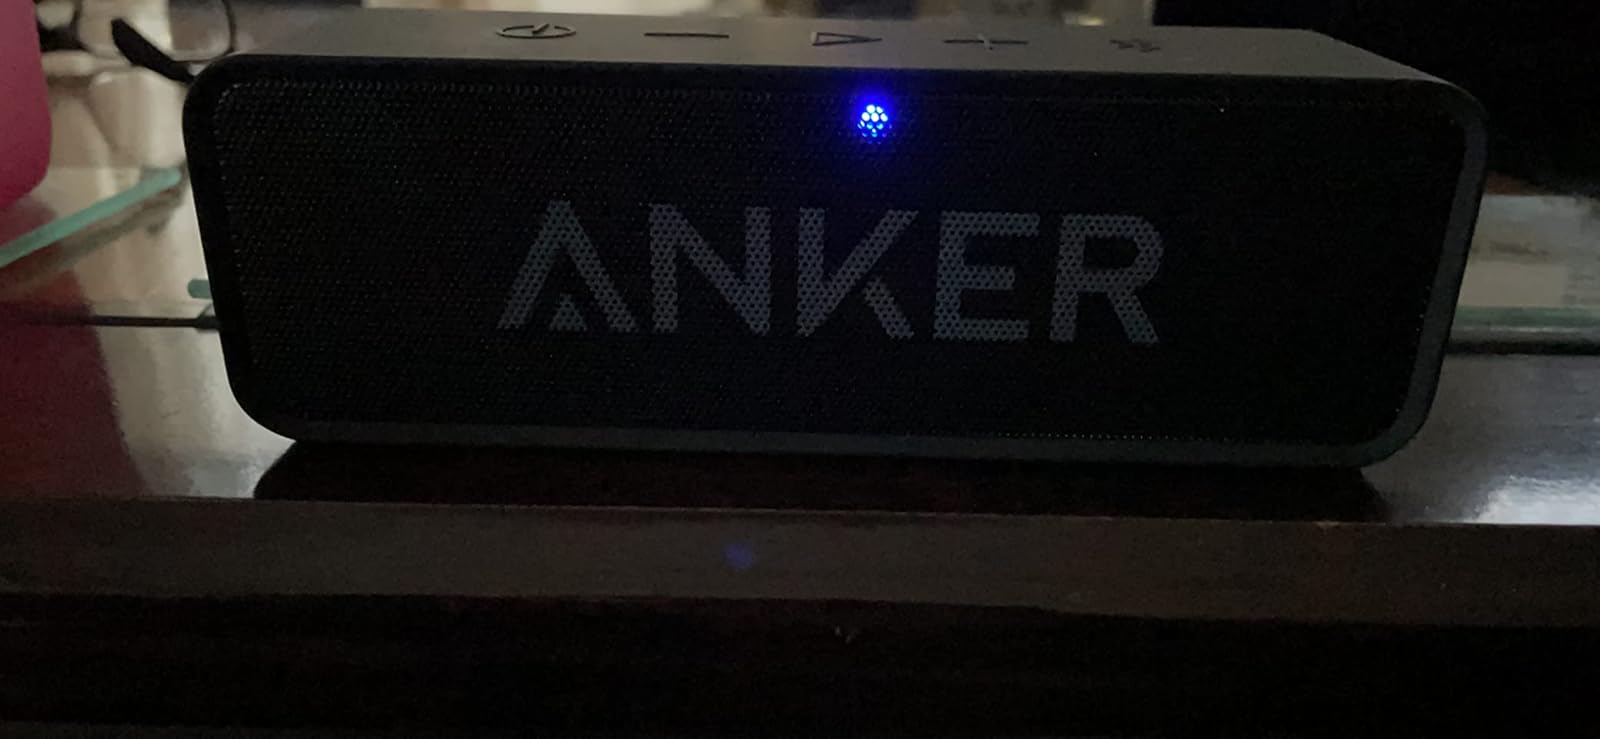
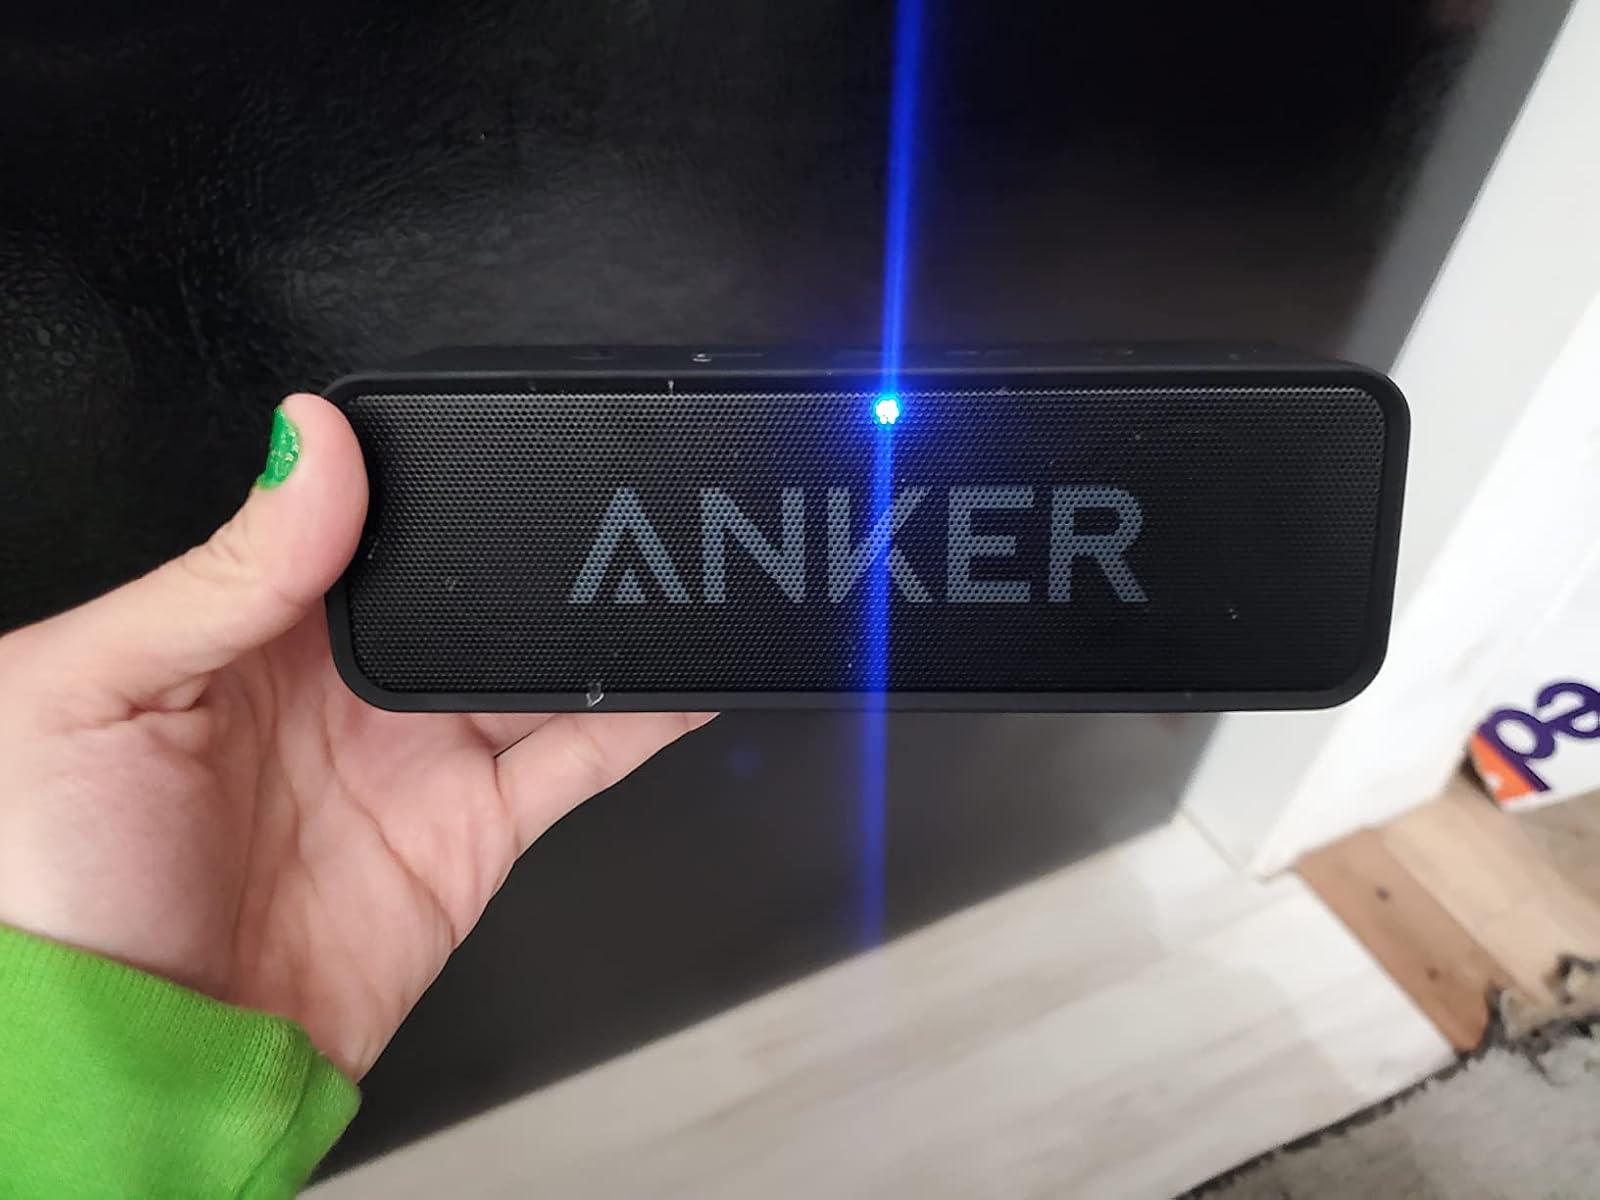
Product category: speaker
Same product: yes